Peak oil

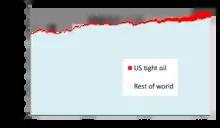
Global liquids production 2000–2015, indicating the component of US tight oil (Energy Information Administration)

Oil, or petroleum, is a mixture of hydrocarbon substances. By its very nature, what "oil" is may vary. The geology of a region affects the type of oil underground. The types of hydrocarbons produced from an oilfield may also vary depending on the geology.